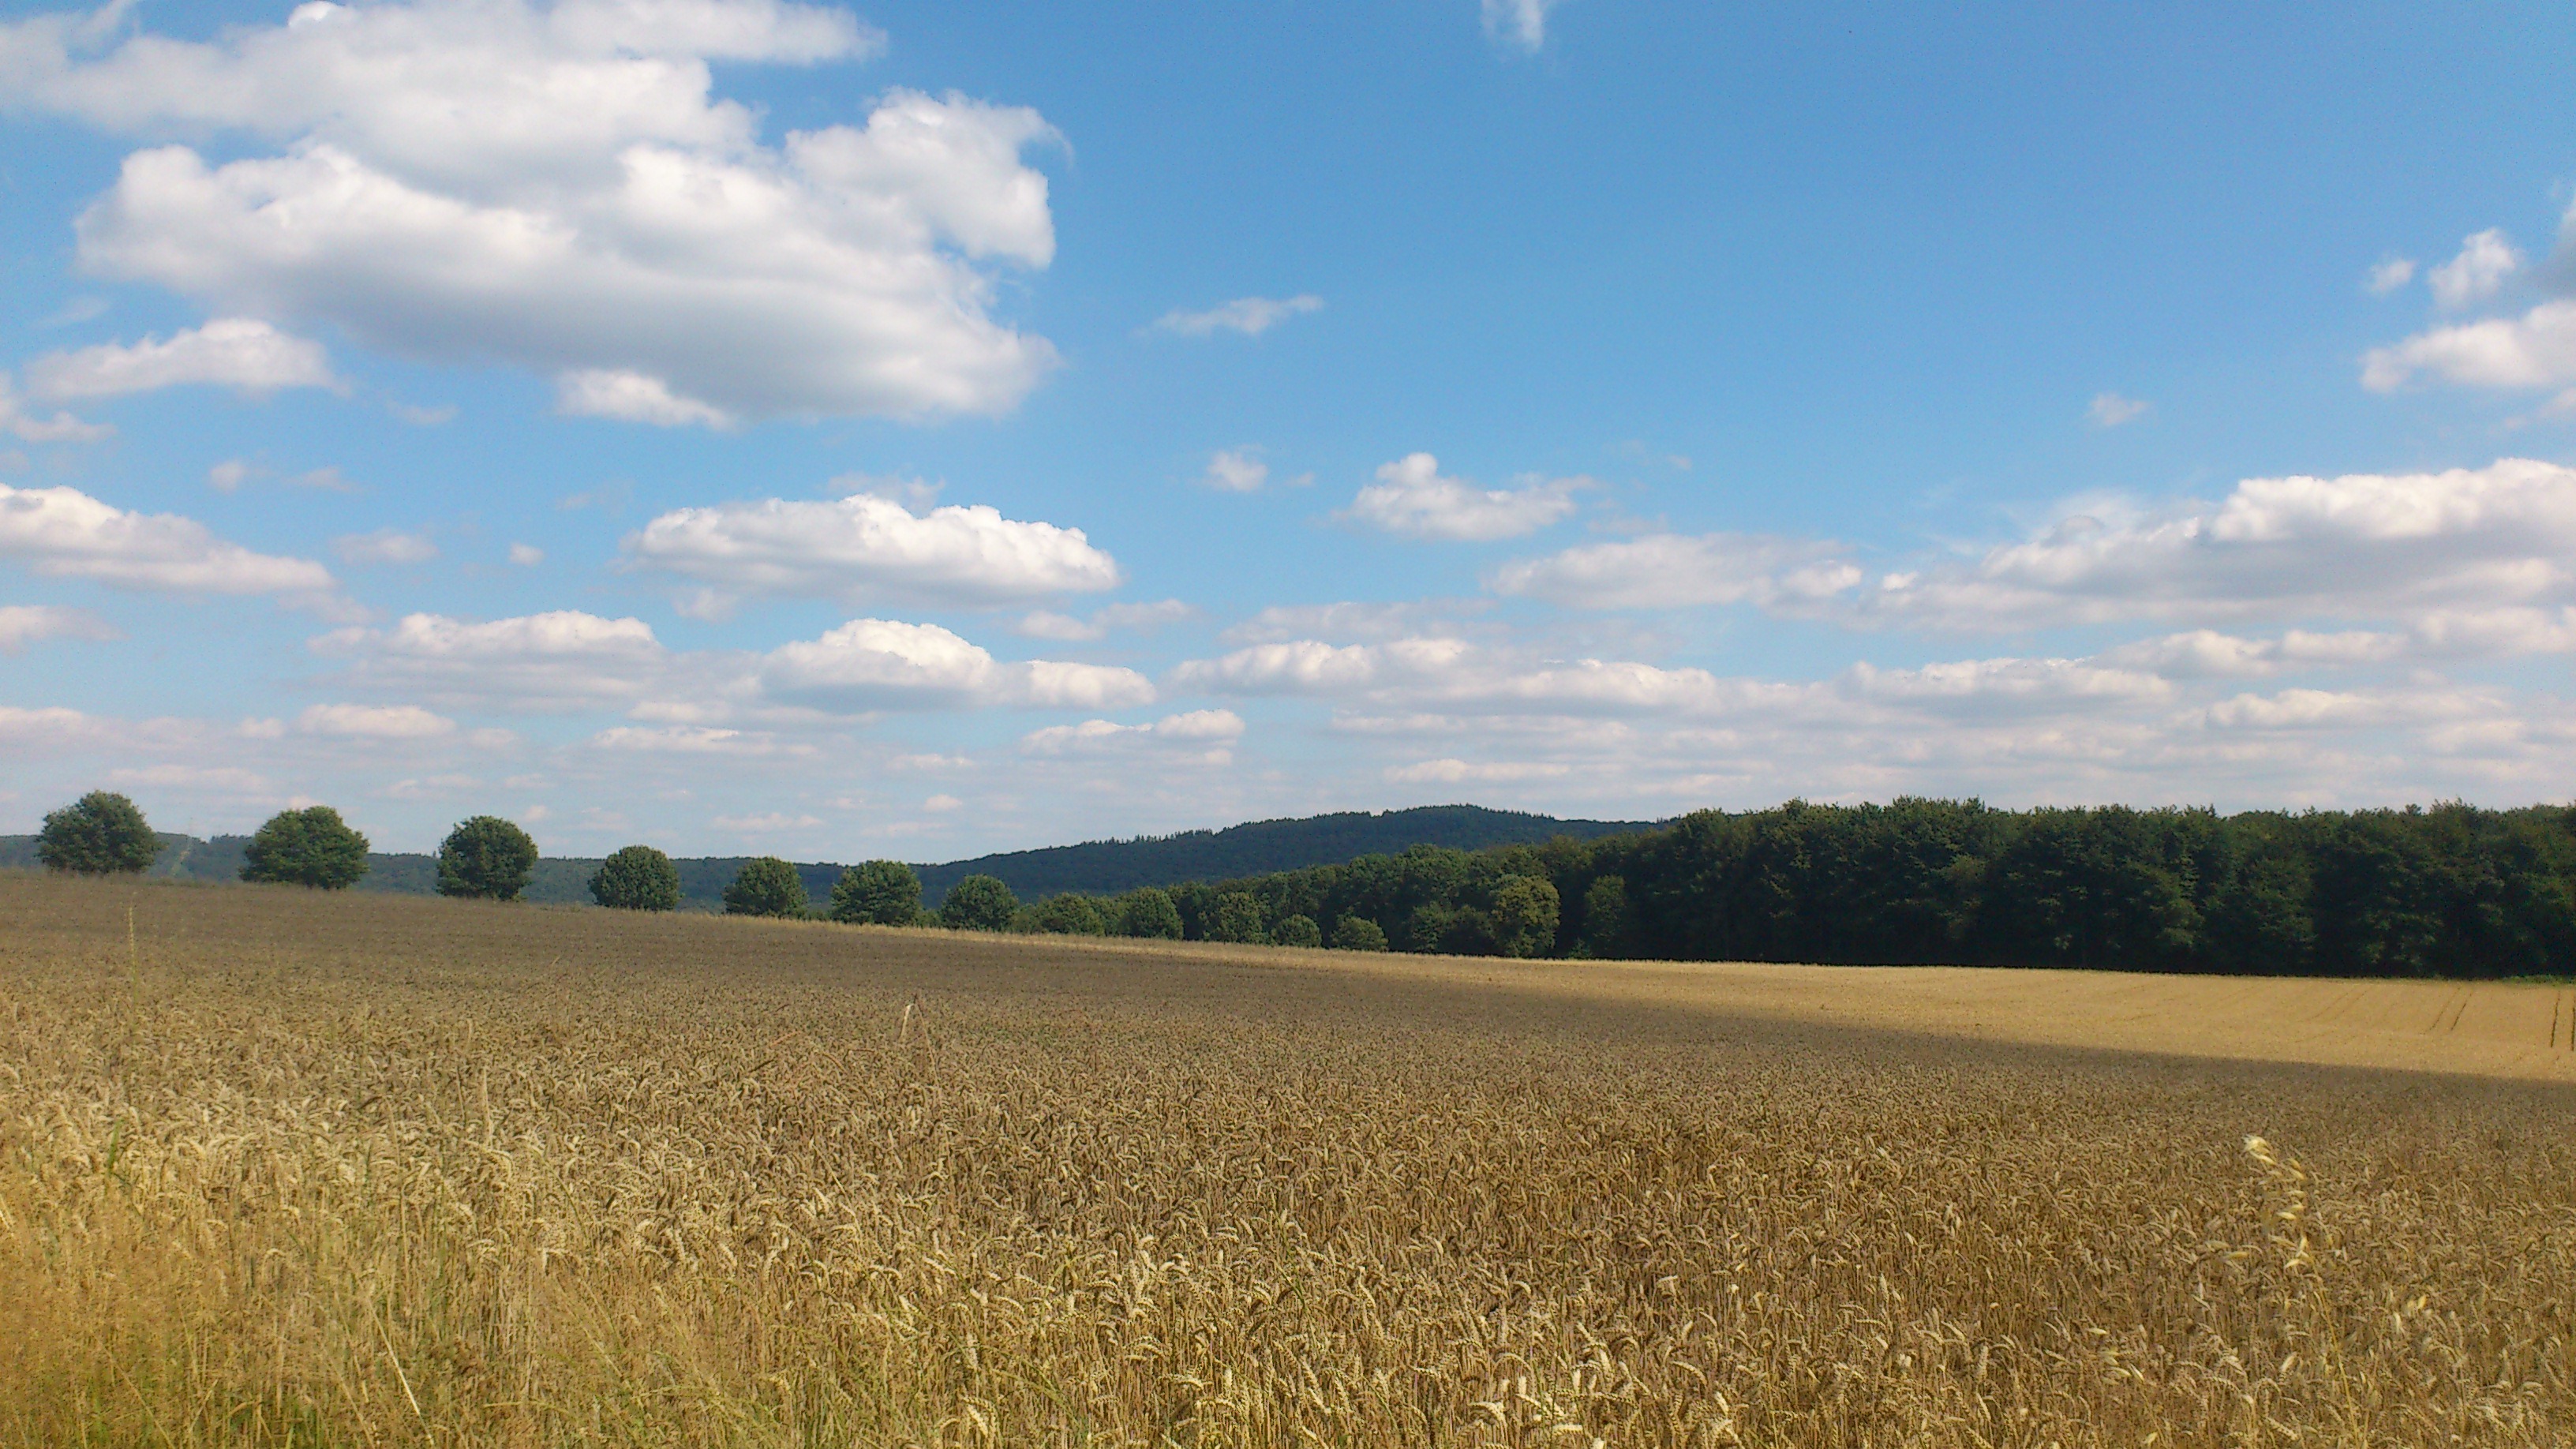
landscape, nature, grass, horizon, cloud, plant, sky, field, farm, meadow, wheat, grain, prairie, food, harvest, crop, scenic, pasture, soil, blue, agriculture, plain, rapeseed, spike, wheat field, clouds, gold, grassland, cornfield, cereals, ecosystem, august, midsummer, steppe, arable, rural area, flowering plant, wheat spike, westerwald, grass family